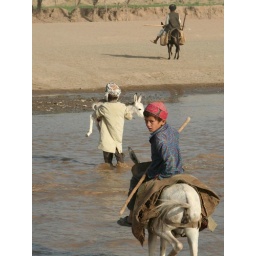
boys crossing a river in Northern Afghanistan